Tuxedo Junction

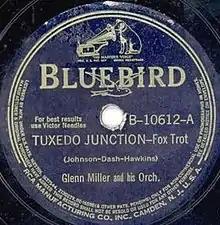
The Glenn Miller single on Bluebird Records

"Tuxedo Junction" was covered by numerous bands and swing orchestras and solo artists, including The Andrews Sisters, Ella Fitzgerald, Duke Ellington, Harry James, Frankie Avalon and Joe Jackson. Stan Kenton included it on his 1961 "Mellophonium Magic" album. It became the theme song for The Manhattan Transfer, first recorded on their album "The Manhattan Transfer" in 1975. Bob Marley used this song as an inspiration for his hit "Kaya". It was also the inspiration for an all-girl disco group, entitled "Tuxedo Junction".